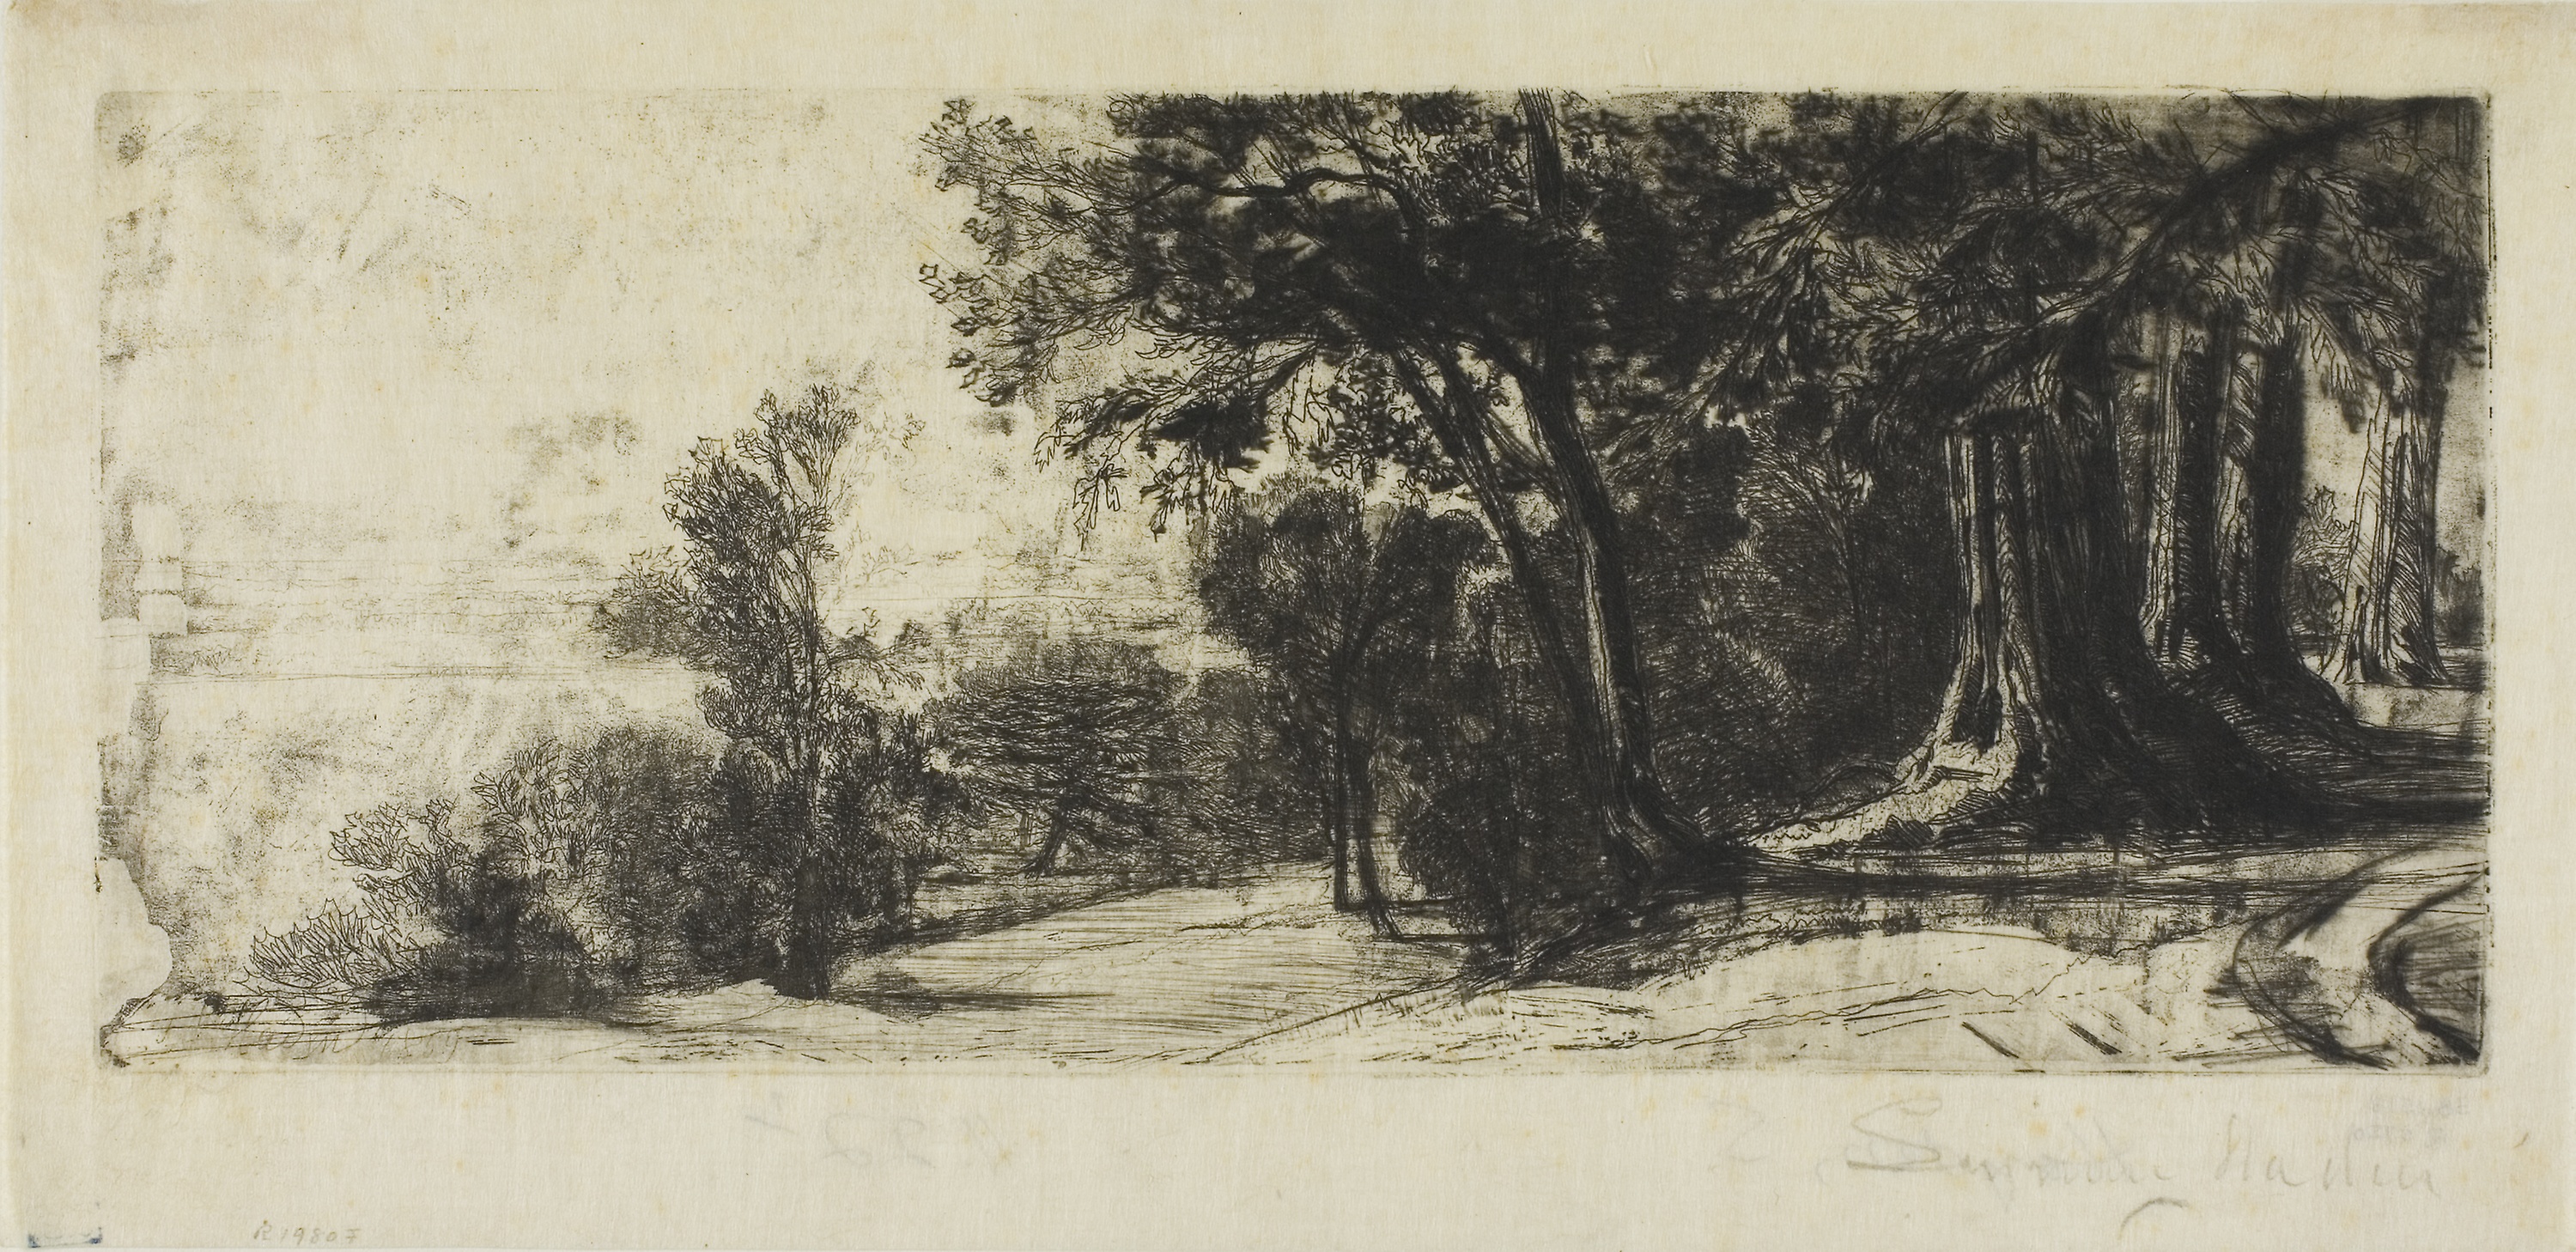
tree, painting, visual arts, art, artwork, picture frame, landscape, drawing